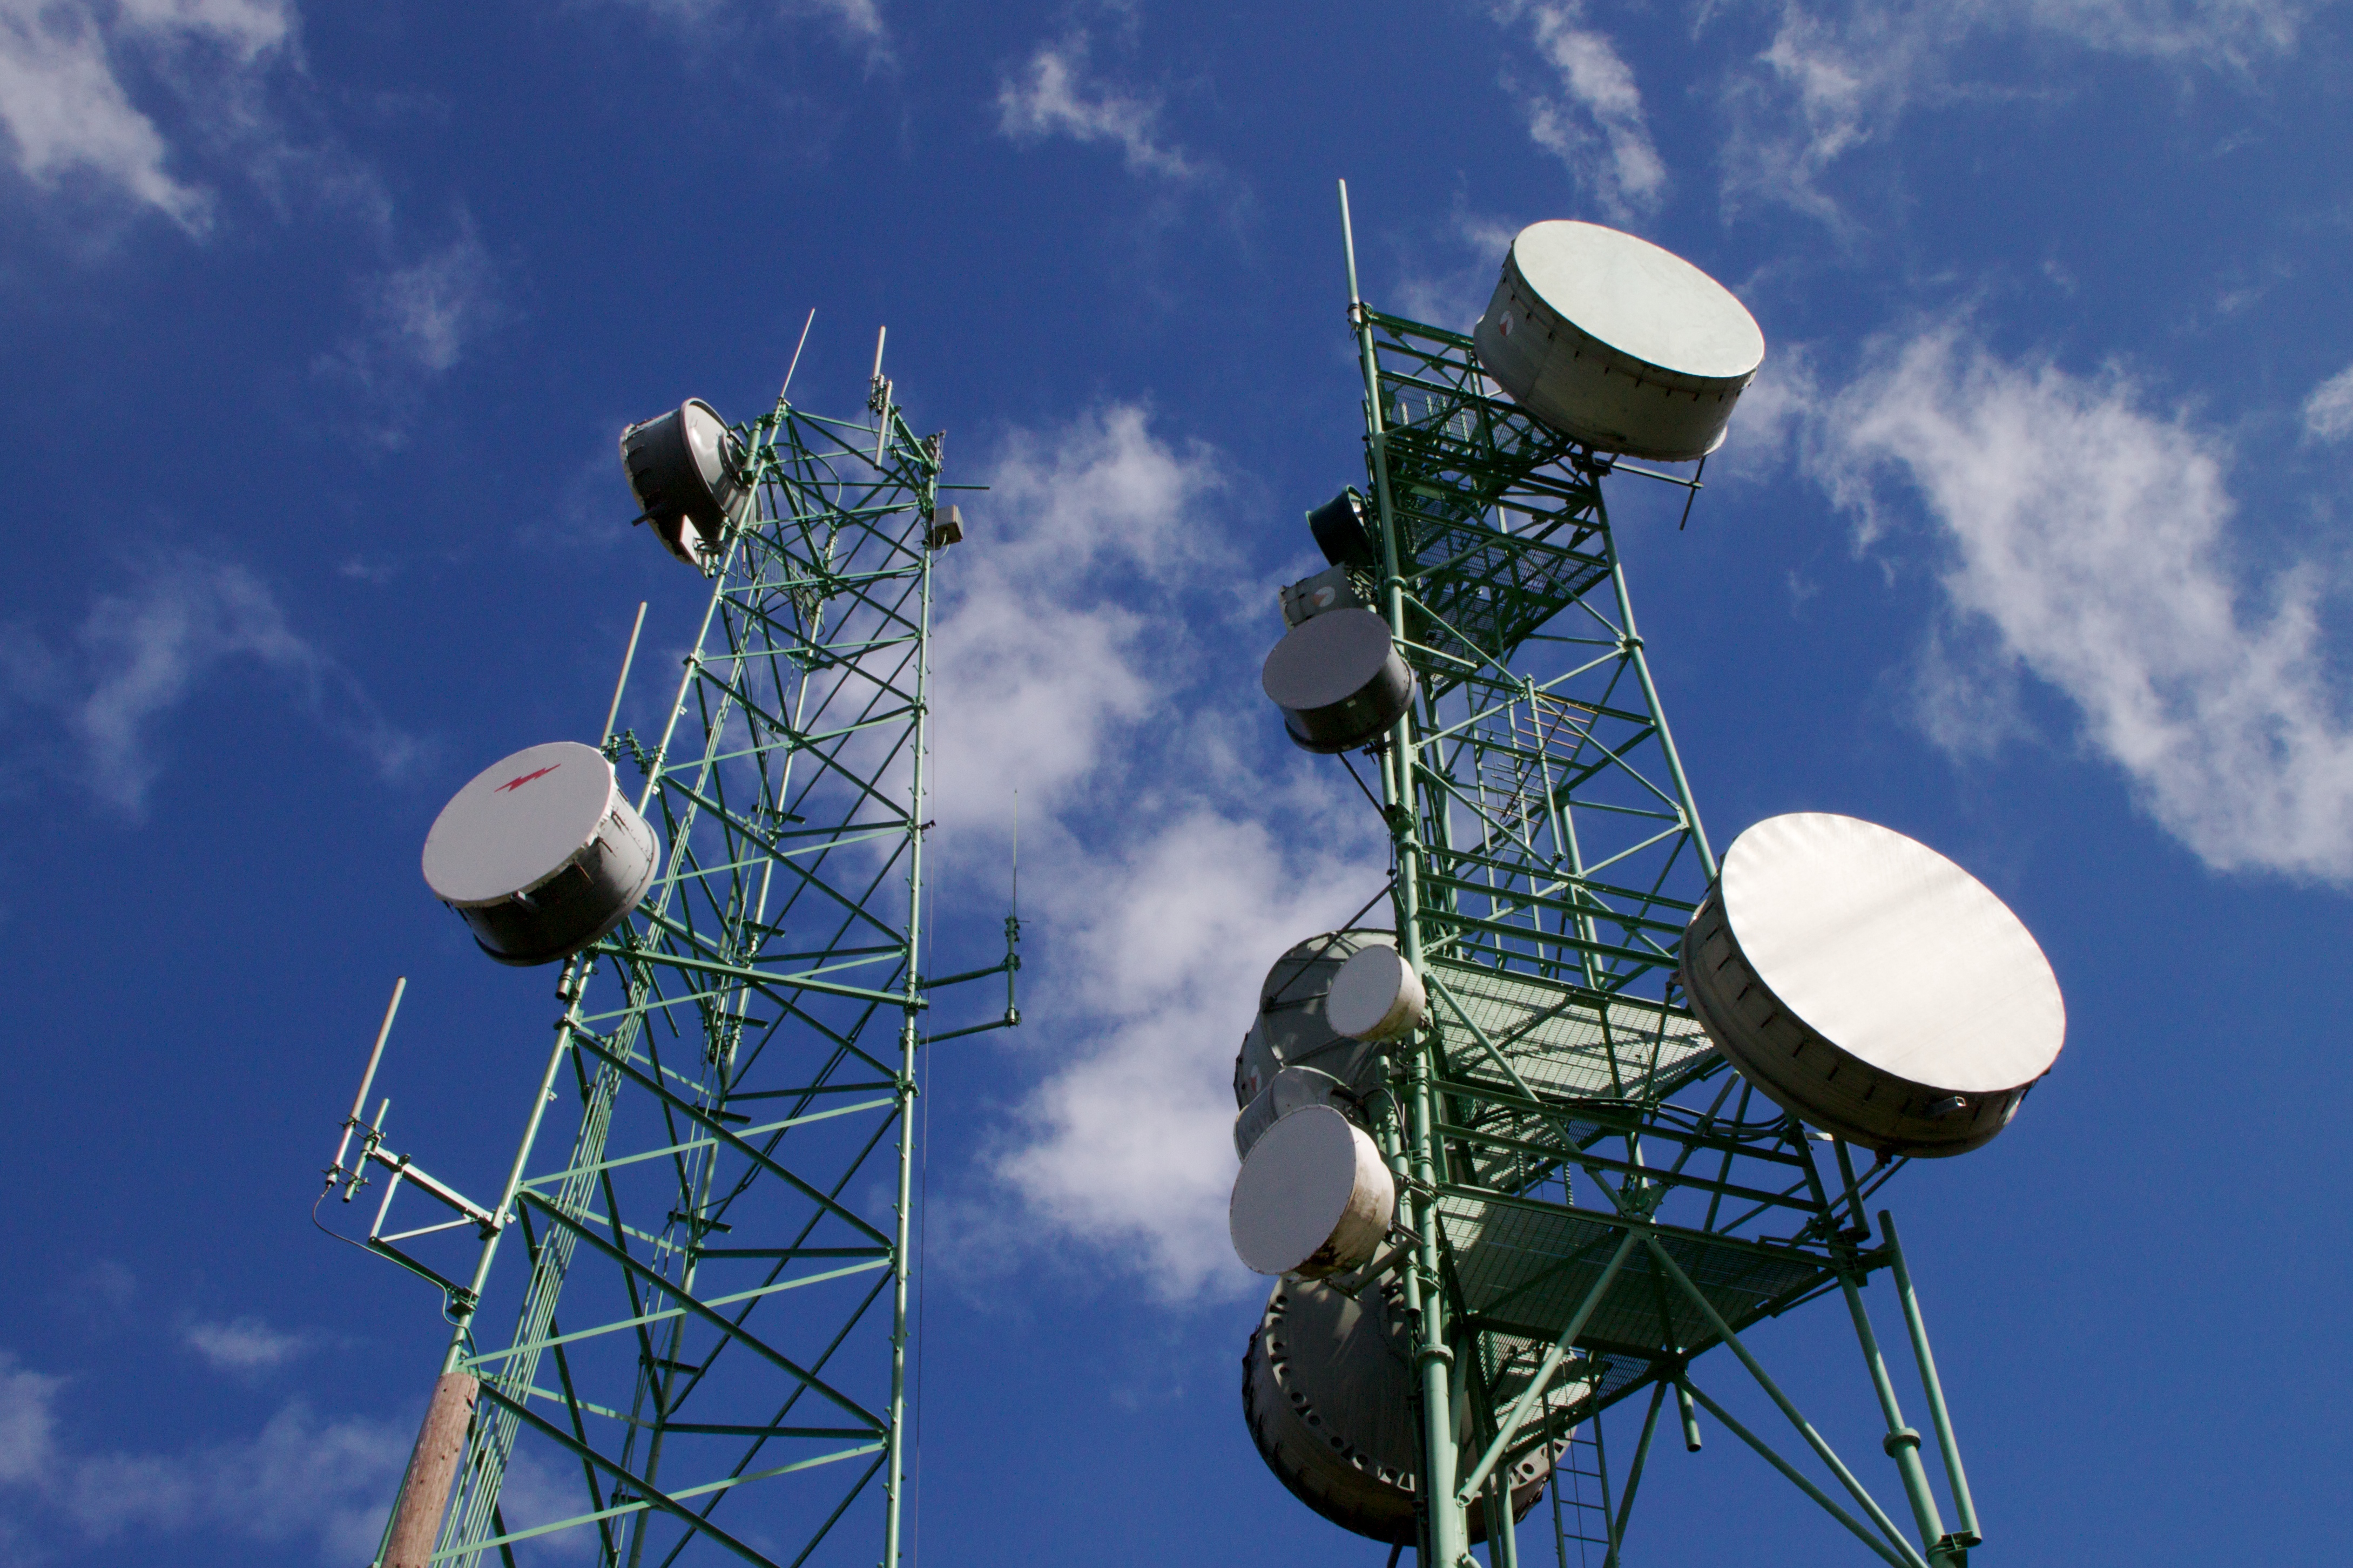
technology, wind, antenna, mast, blue, street light, electricity, energy, 18270mm, radio telescope, electrical supply, electronics accessory, telecommunications engineering